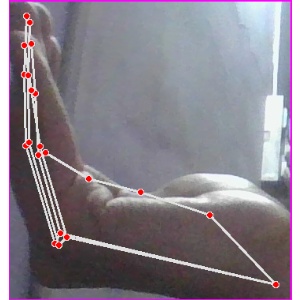
अक्षर: स